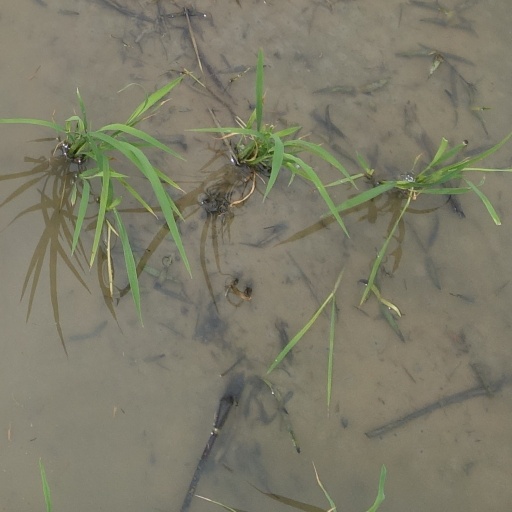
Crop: rice